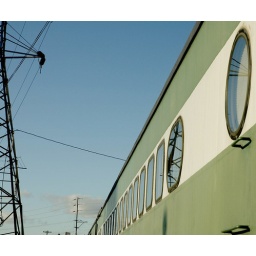
Print available in 12x12 (square)|Available in lustre or glossy/No border, black or white border